Save Outdoor Sculpture!

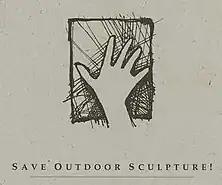
The SOS! logo

Save Outdoor Sculpture! (SOS!) was a community-based effort to identify, document, and conserve outdoor sculpture in the United States. The program was initiated in 1989 and ended in 1999.